Cooking Mama: Cookstar

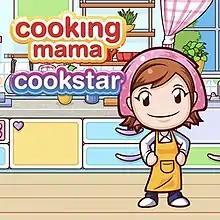

Cooking Mama: Cookstar is a cookery simulation-styled minigame compilation video game, and the unofficial sixth installment in the "Cooking Mama" series of video games. The game was the first entry in the "Cooking Mama" series since "" (2014), and the first "Cooking Mama" game to release on a home console since "" (2008) or "Babysitting Mama" (2010).